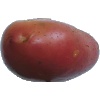
Label: Potato Red Washed 1